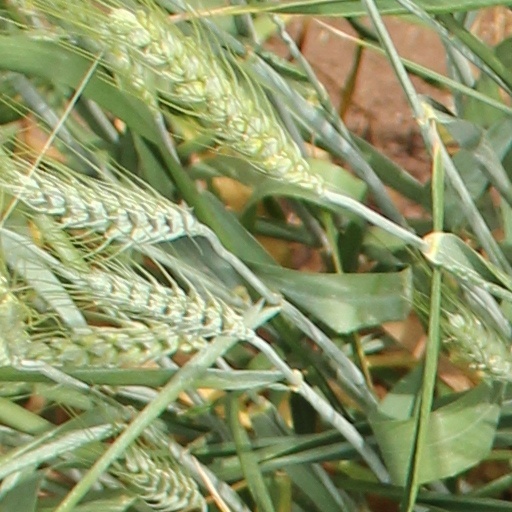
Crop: wheat